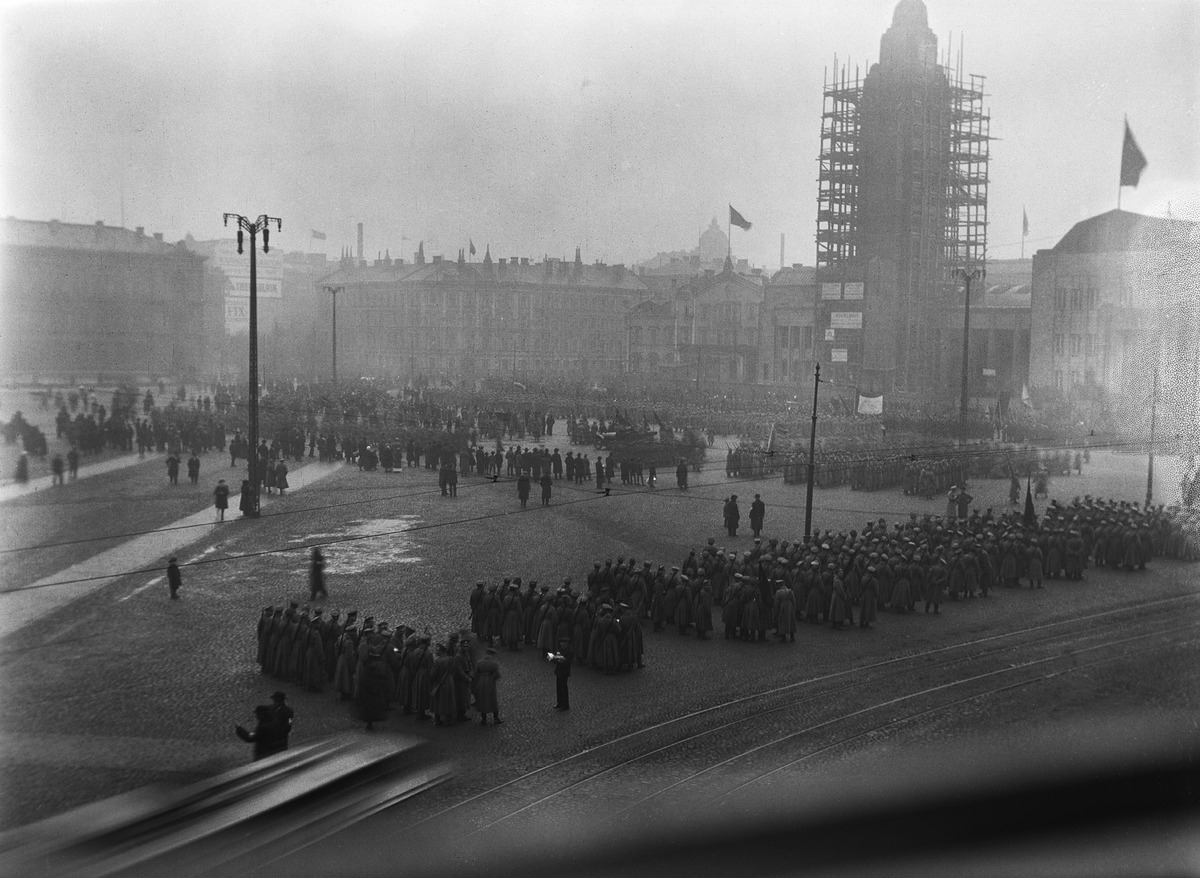
Väkijoukkoja Rautatientorilla, sotilaita ja siviiliväestöä, muutamat kantavat lippuja tai banderolleja
sisällön kuvaus: Väkijoukkoja Rautatientorilla, sotilaita ja siviiliväestöä, muutamat kantavat lippuja tai banderolleja. Kyseessä on todennäköisesti maaliskuun vallankumouksen jälkeinen liikehdintä keväällä 1917.Taustalla vanha rautatieasemarakennus ja rakenteilla

oleva

uusi rautatieasema. Vanha rautatieasema purettiin joulukuussa 1918. Kuvan vasemmassa

reunassa Ateneum. Kuvattu Vilhonkatu

9:stä. mustavalkoinen
Ajankohta: kuvausaika 1917
Paikka: Suomi, Uusimaa, Helsinki, Kluuvi Helsinki, Rautatientori
Aiheet: aukiot, torit, yleisö, liput, sotilaat, siviiliväestö, rautatieasemat, tornit, rakentaminen, taidemuseot, museorakennukset